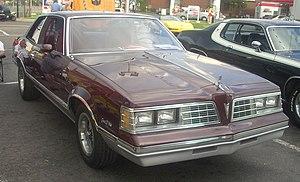
La Pontiac LeMans est une automobile produite par la filiale Pontiac du groupe General Motors de 1961 à 1981 puis de 1989 à 1993. Elle regroupe plusieurs classe de véhicule, entre la citadine, la coupé et le muscle.